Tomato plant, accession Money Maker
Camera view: bottom (45 deg); turntable rotation: 180 degrees
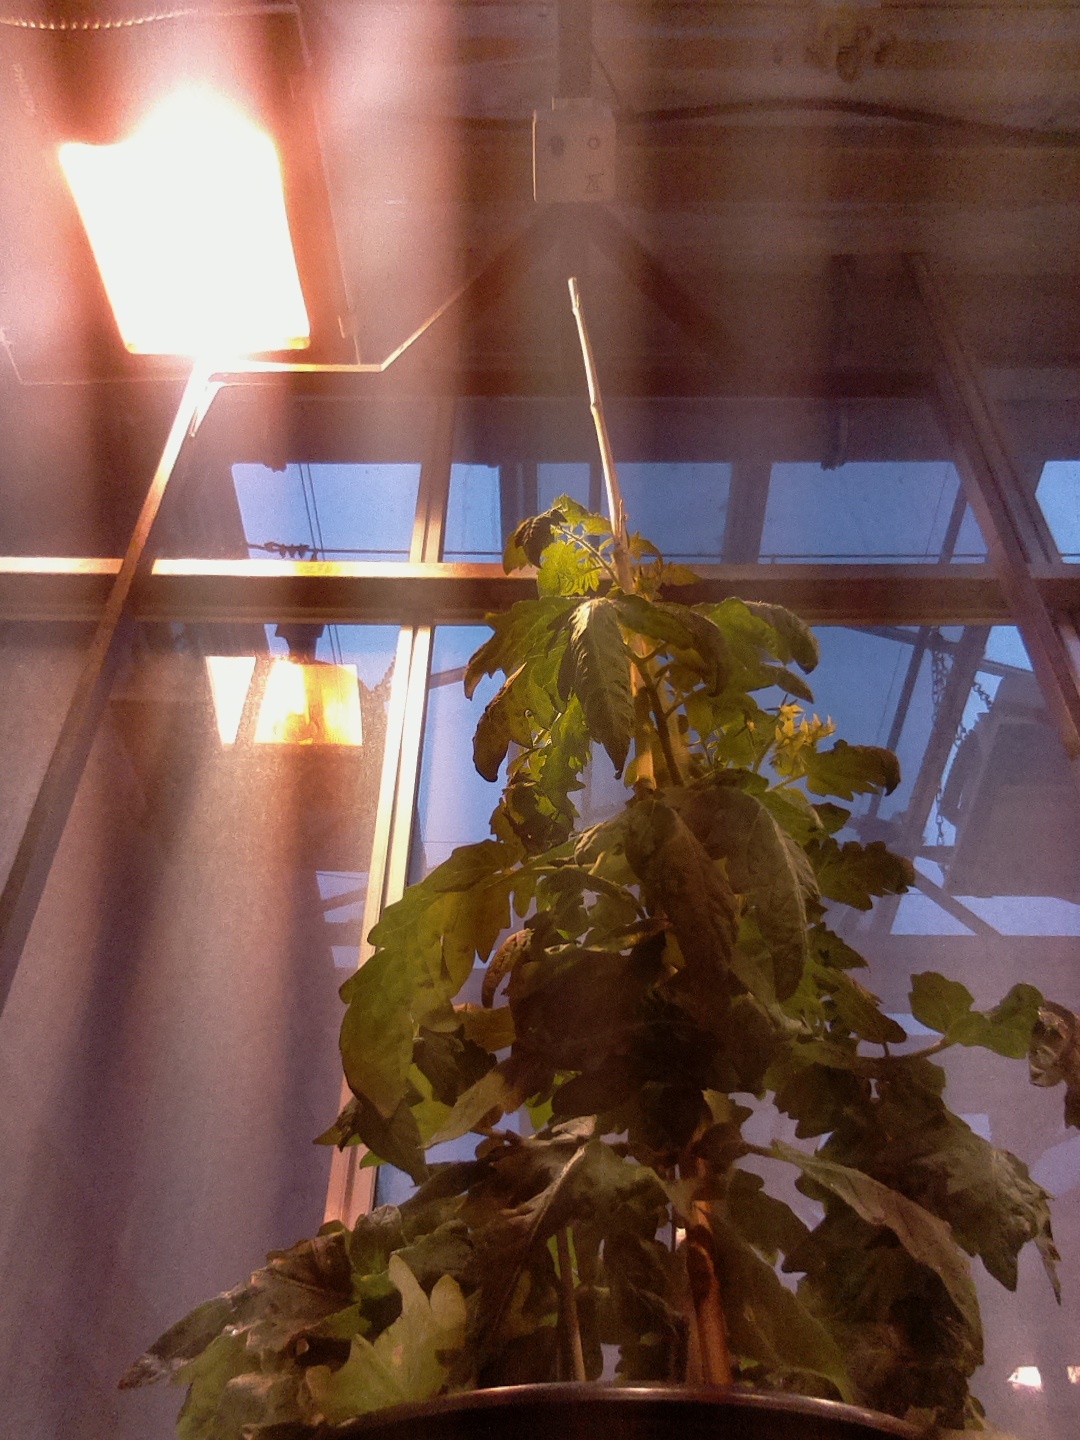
BBCH growth stage 65: Full flowering, 50%-60% of flowers open, first petals falling